Warren Bird

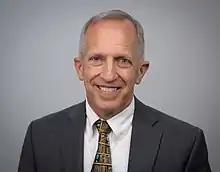
Dr. Warren Bird

Warren Bird (born 1956) is an American writer and researcher of megachurches. He has authored or co-authored 36 books on church leadership, including "Emotionally Healthy Church" and "Prepare Your Church for the Future", which have both achieved the bestseller status of 100,000 or more units in print. He has also overseen more than 30 research reports on issues affecting large and growing churches. His research on megachurches is regularly cited in mainstream and religious media. He most recently served as Senior Vice President of Research for the Evangelical Council for Financial Accountability (ECFA).